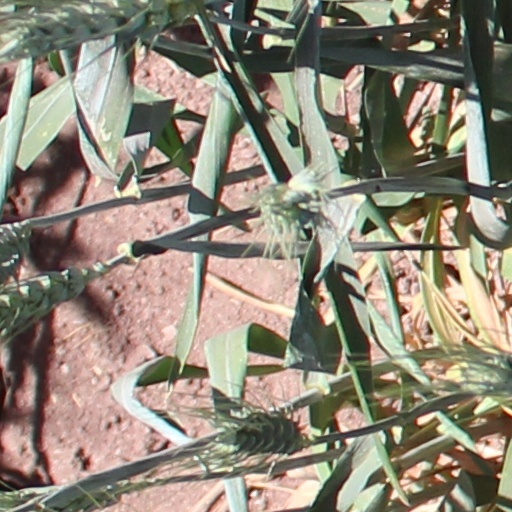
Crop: wheat